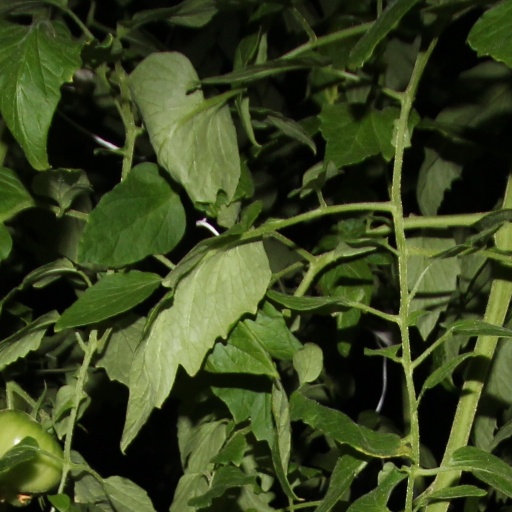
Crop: tomato